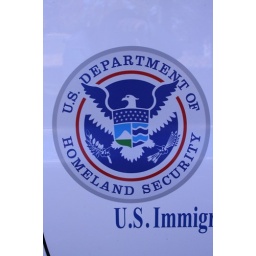
they were doing raids around where my dads work. they set it up the base in the field behind his work!